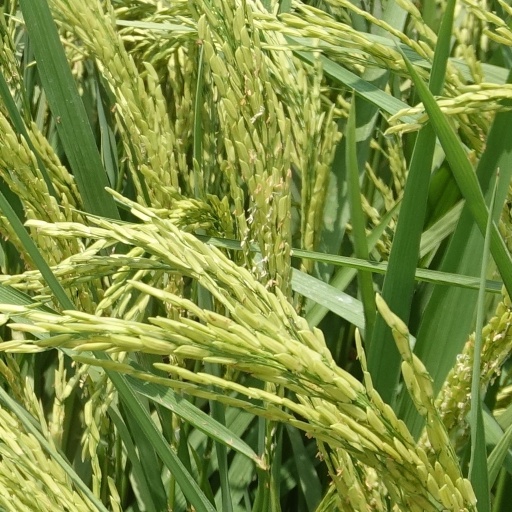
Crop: rice